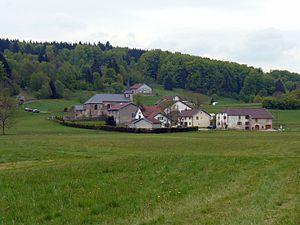
Beulotte-Saint-Laurent (Haute-Saône, France)
Beulotte-Saint-Laurent est une commune française située dans le département de la Haute-Saône, en région Bourgogne-Franche-Comté.